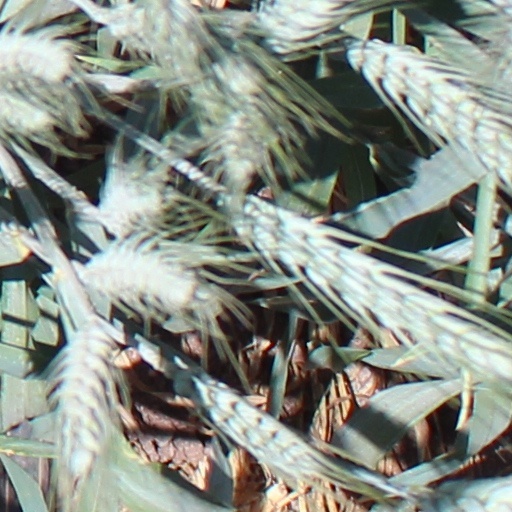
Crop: wheat